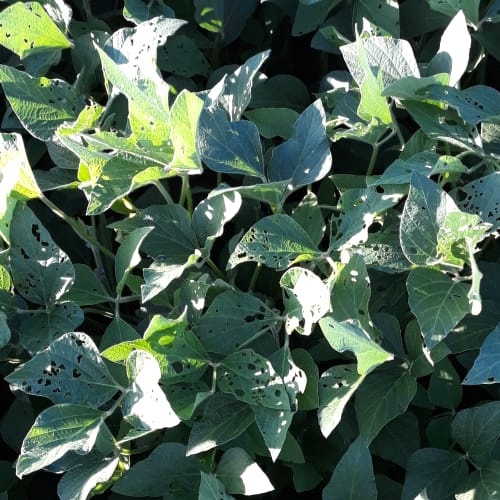
Label: Diabrotica_speciosa